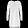
Label: Dress